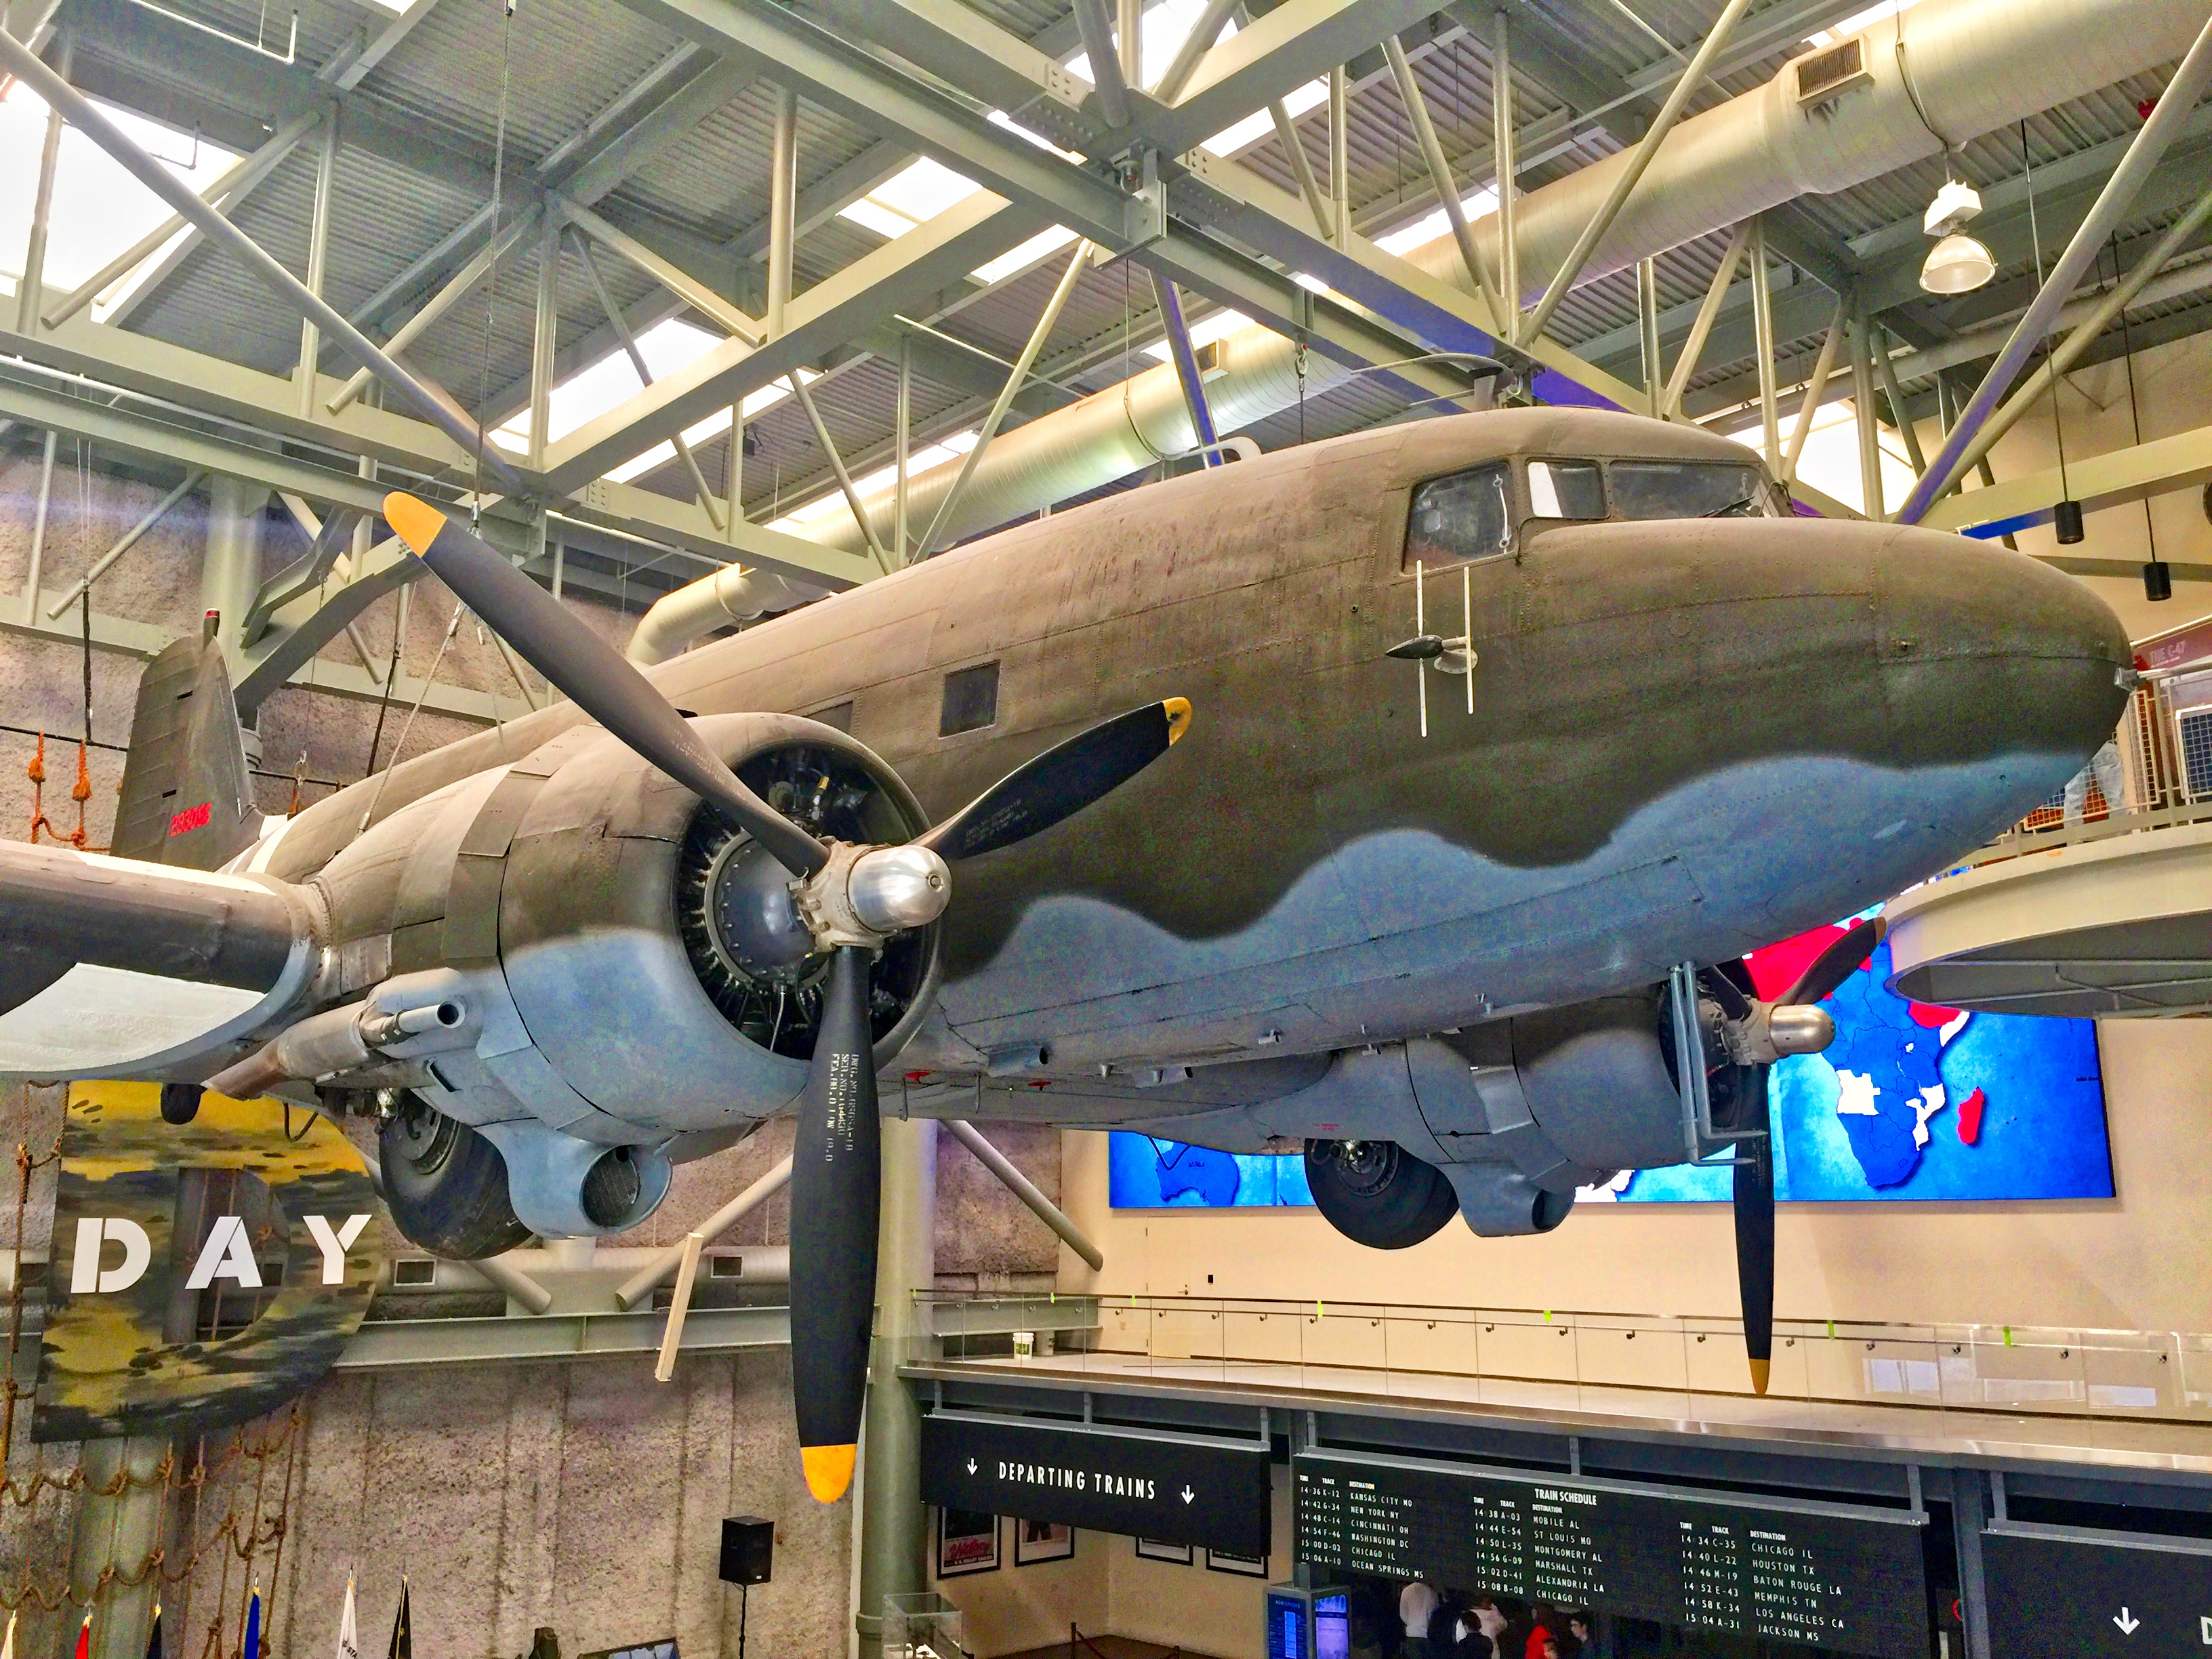
airplane, aircraft, vehicle, airline, museum, aviation, flight, boarding, airliner, hangar, tourist attraction, air force, military aircraft, atmosphere of earth, narrow body aircraft, aerospace engineering, aircraft engine, propeller driven aircraft